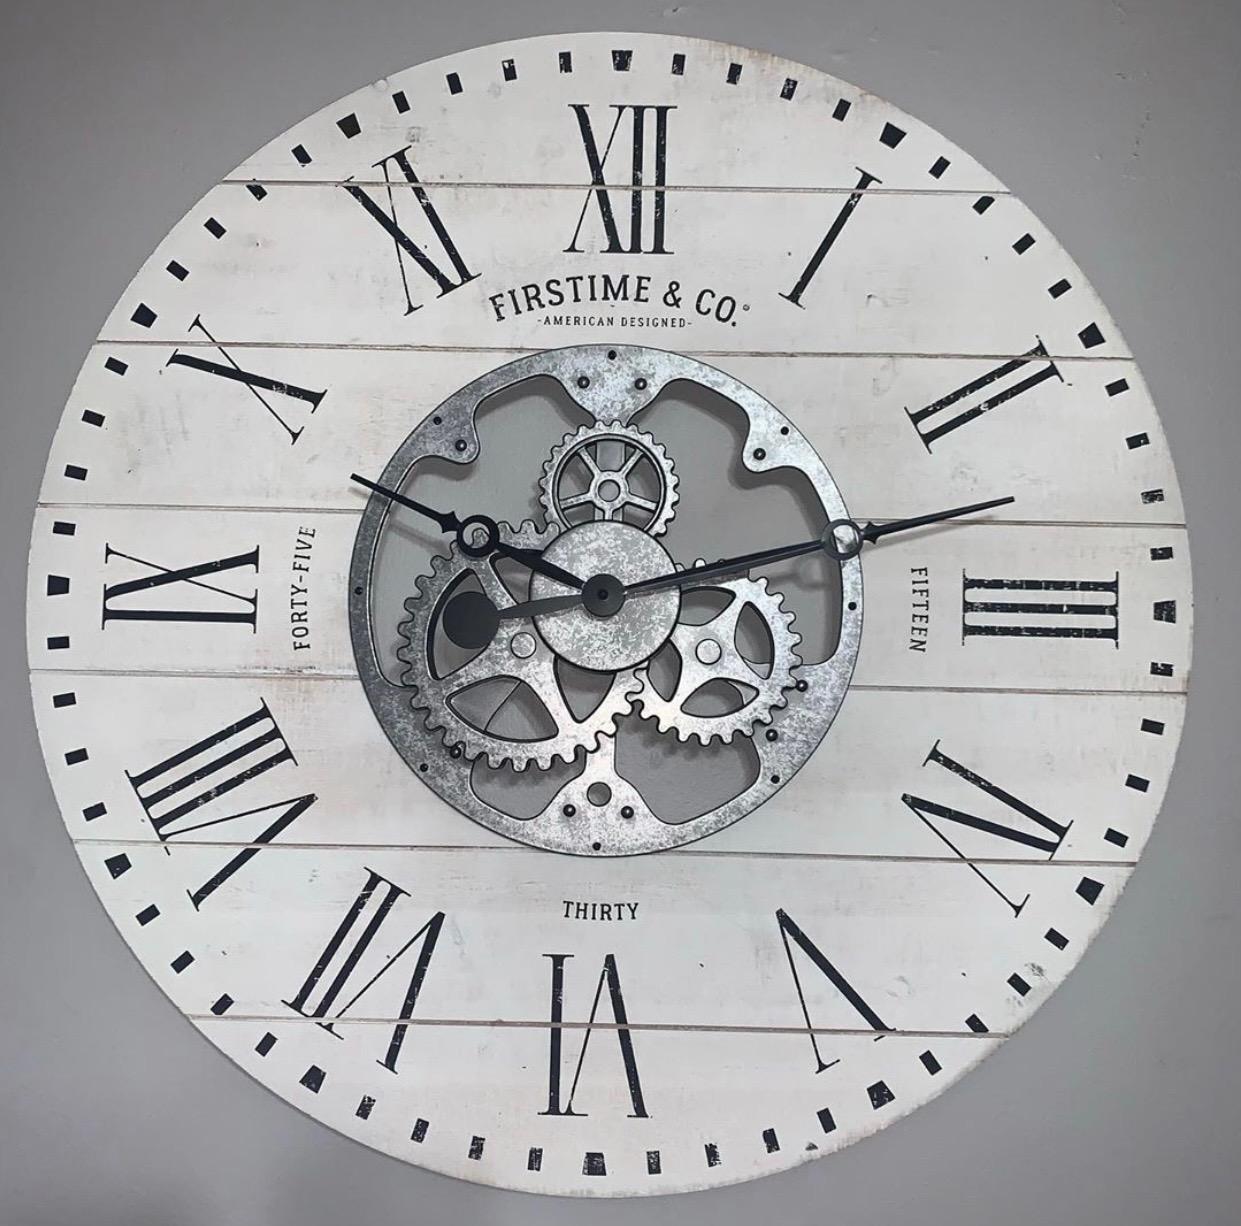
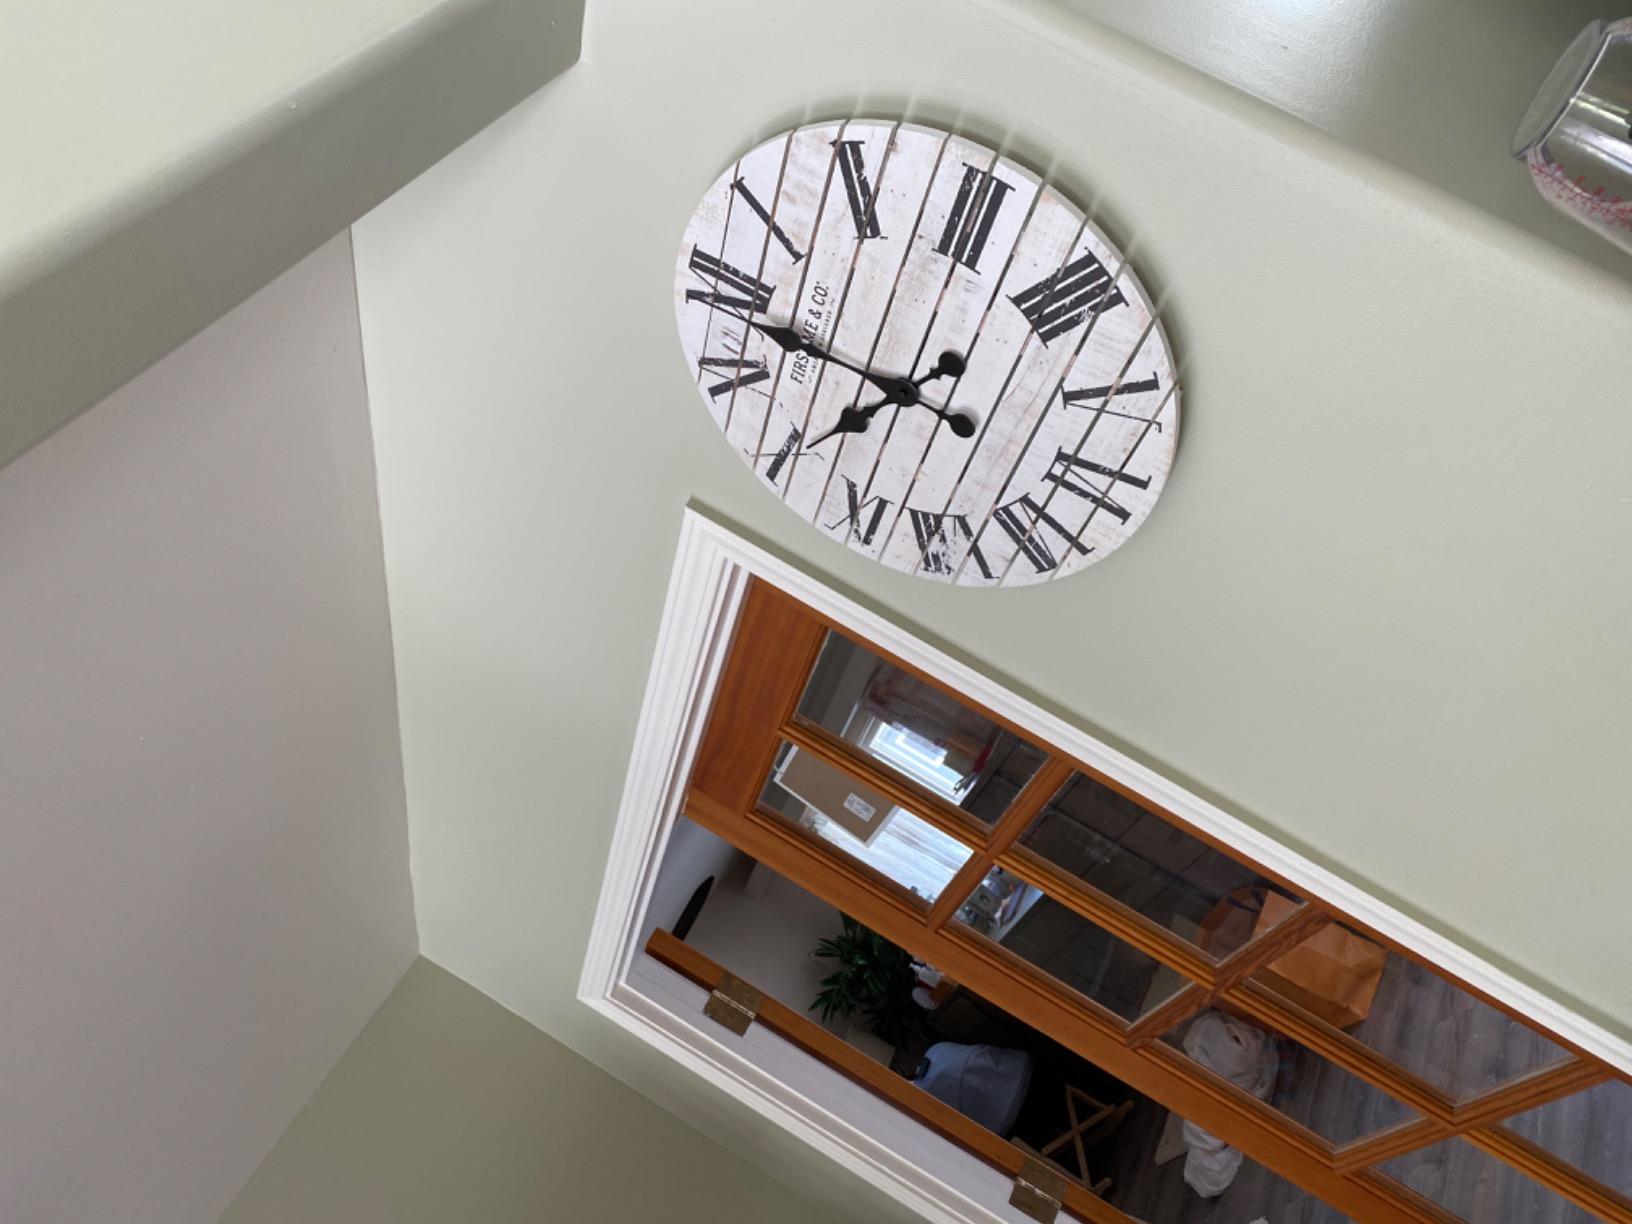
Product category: clock
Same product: no